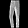
Label: Trouser